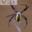
Label: spider